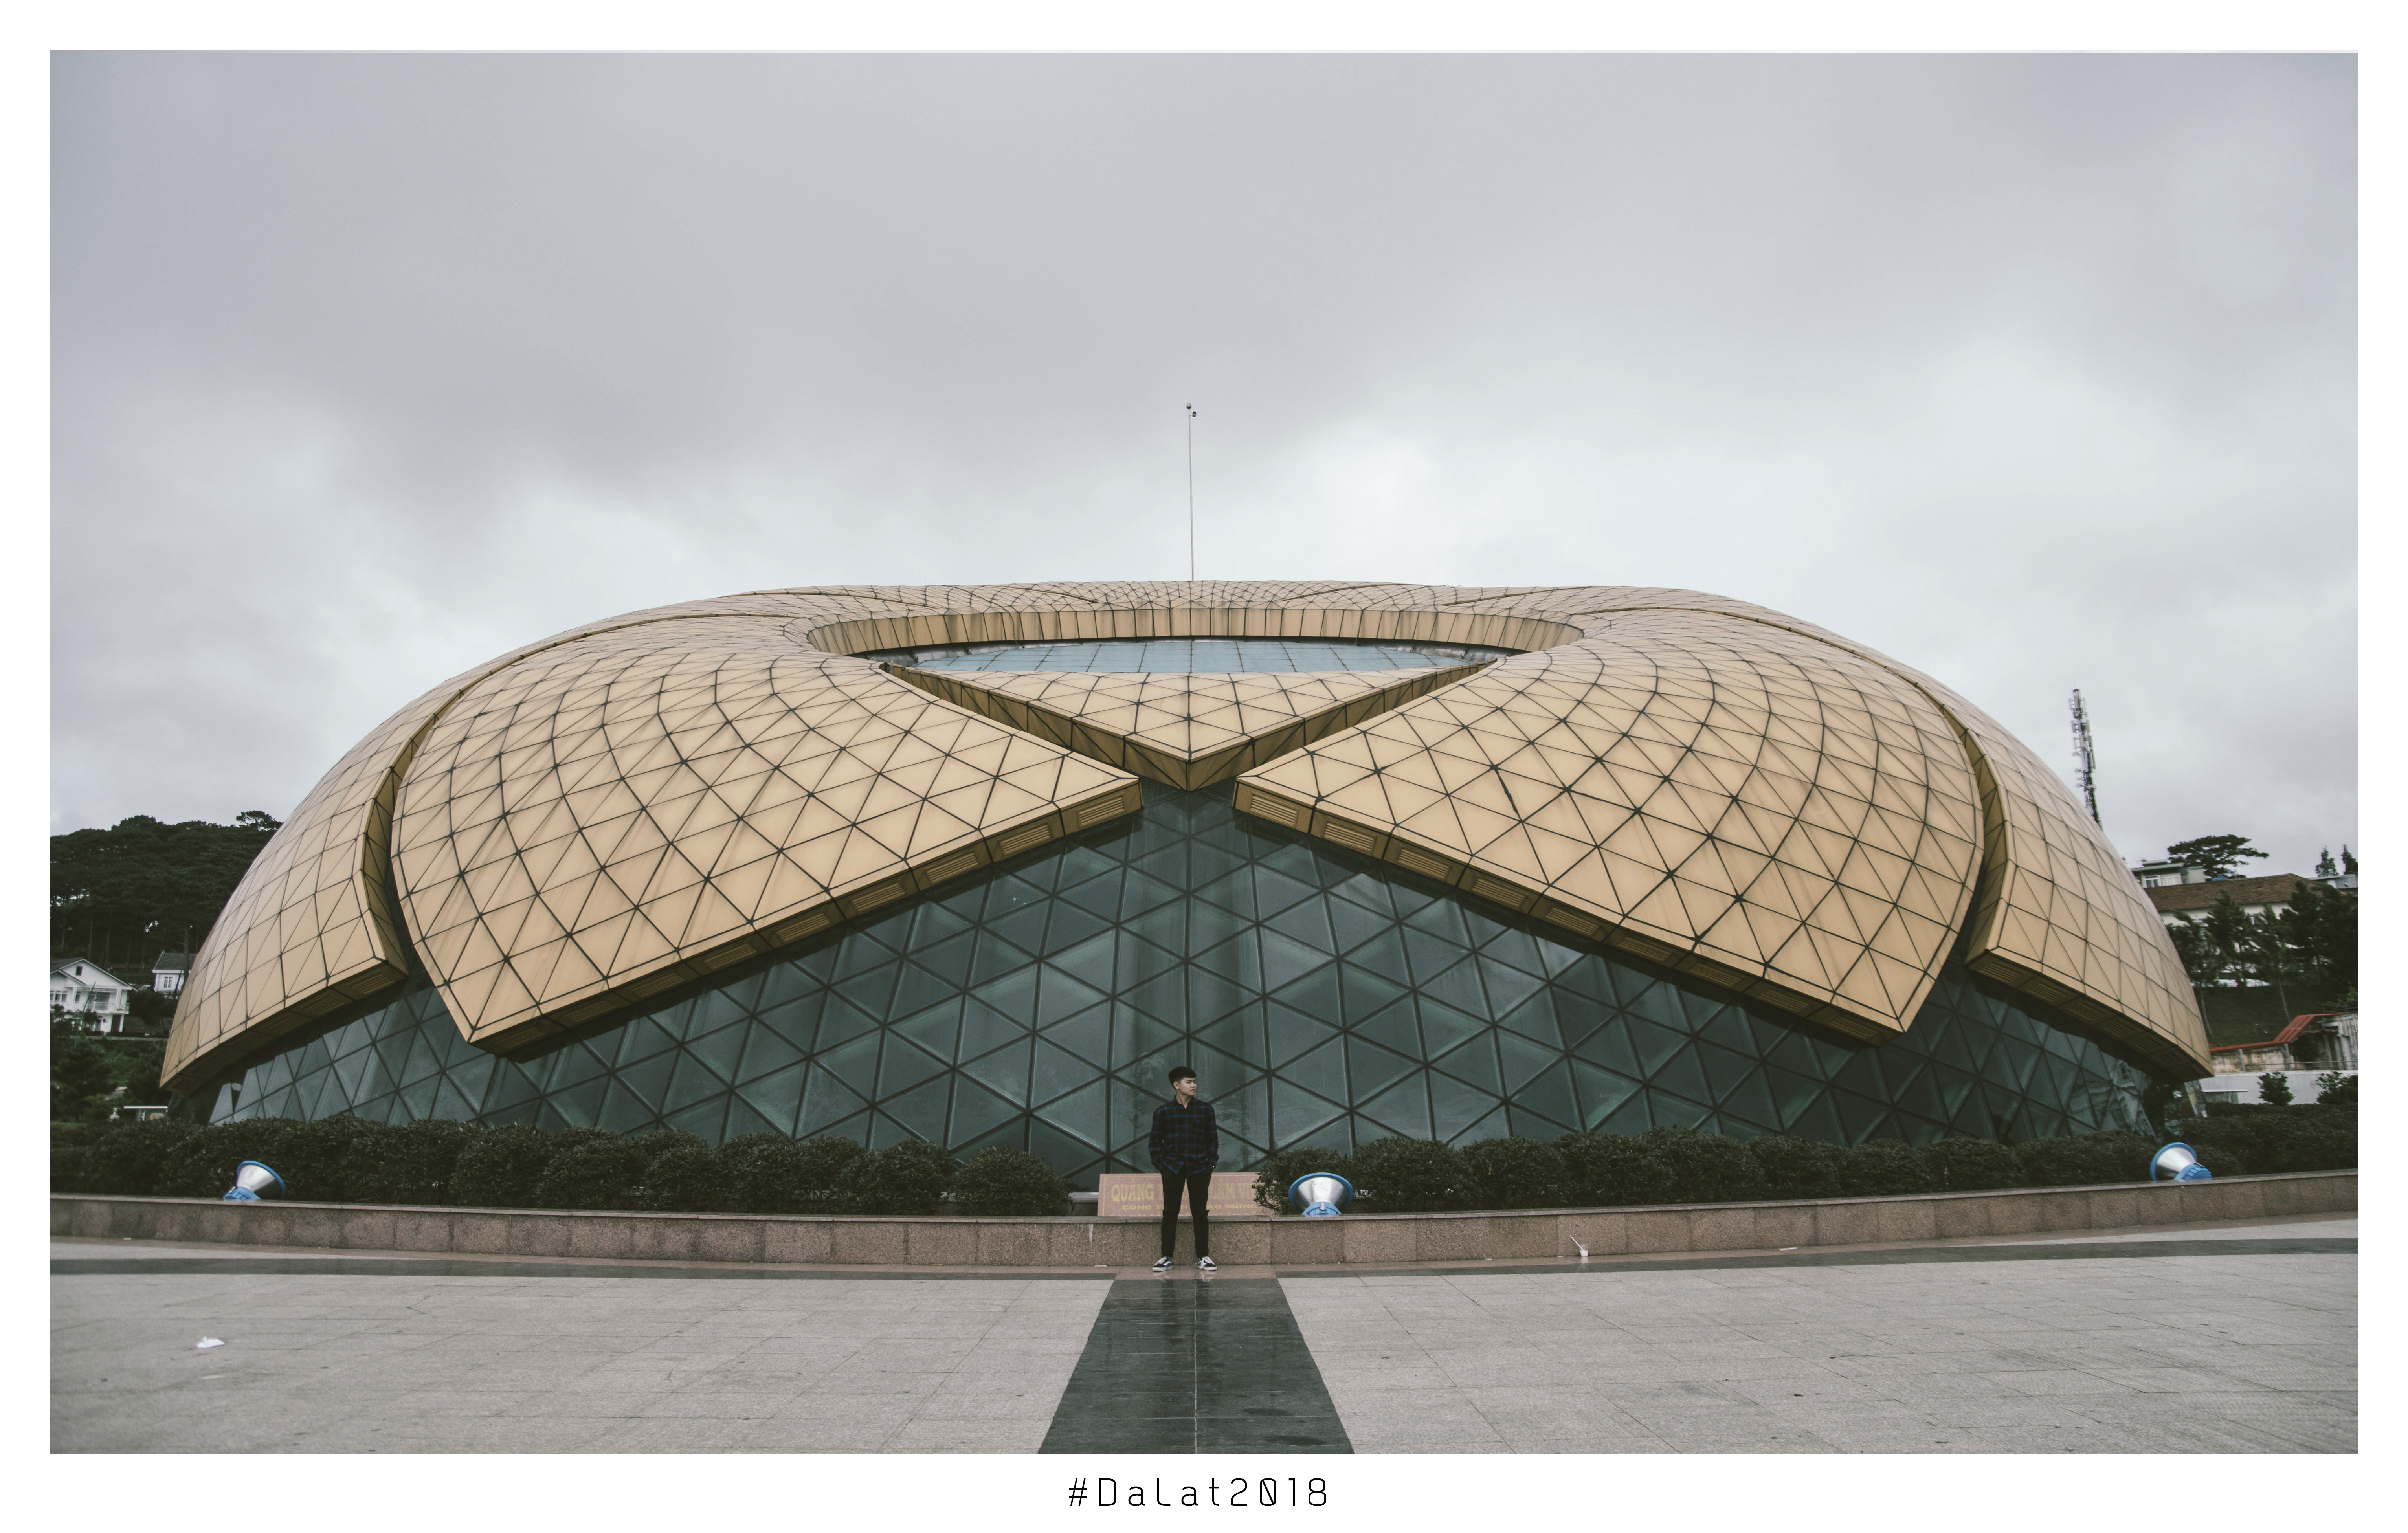
nature, dome, structure, architecture, building, sky, arch, daylighting, facade, roof, symmetry